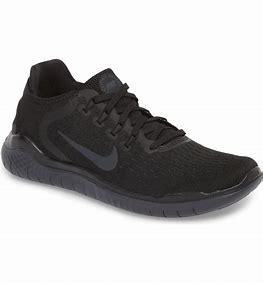
Brand: Nike
Model: Free RN 2018